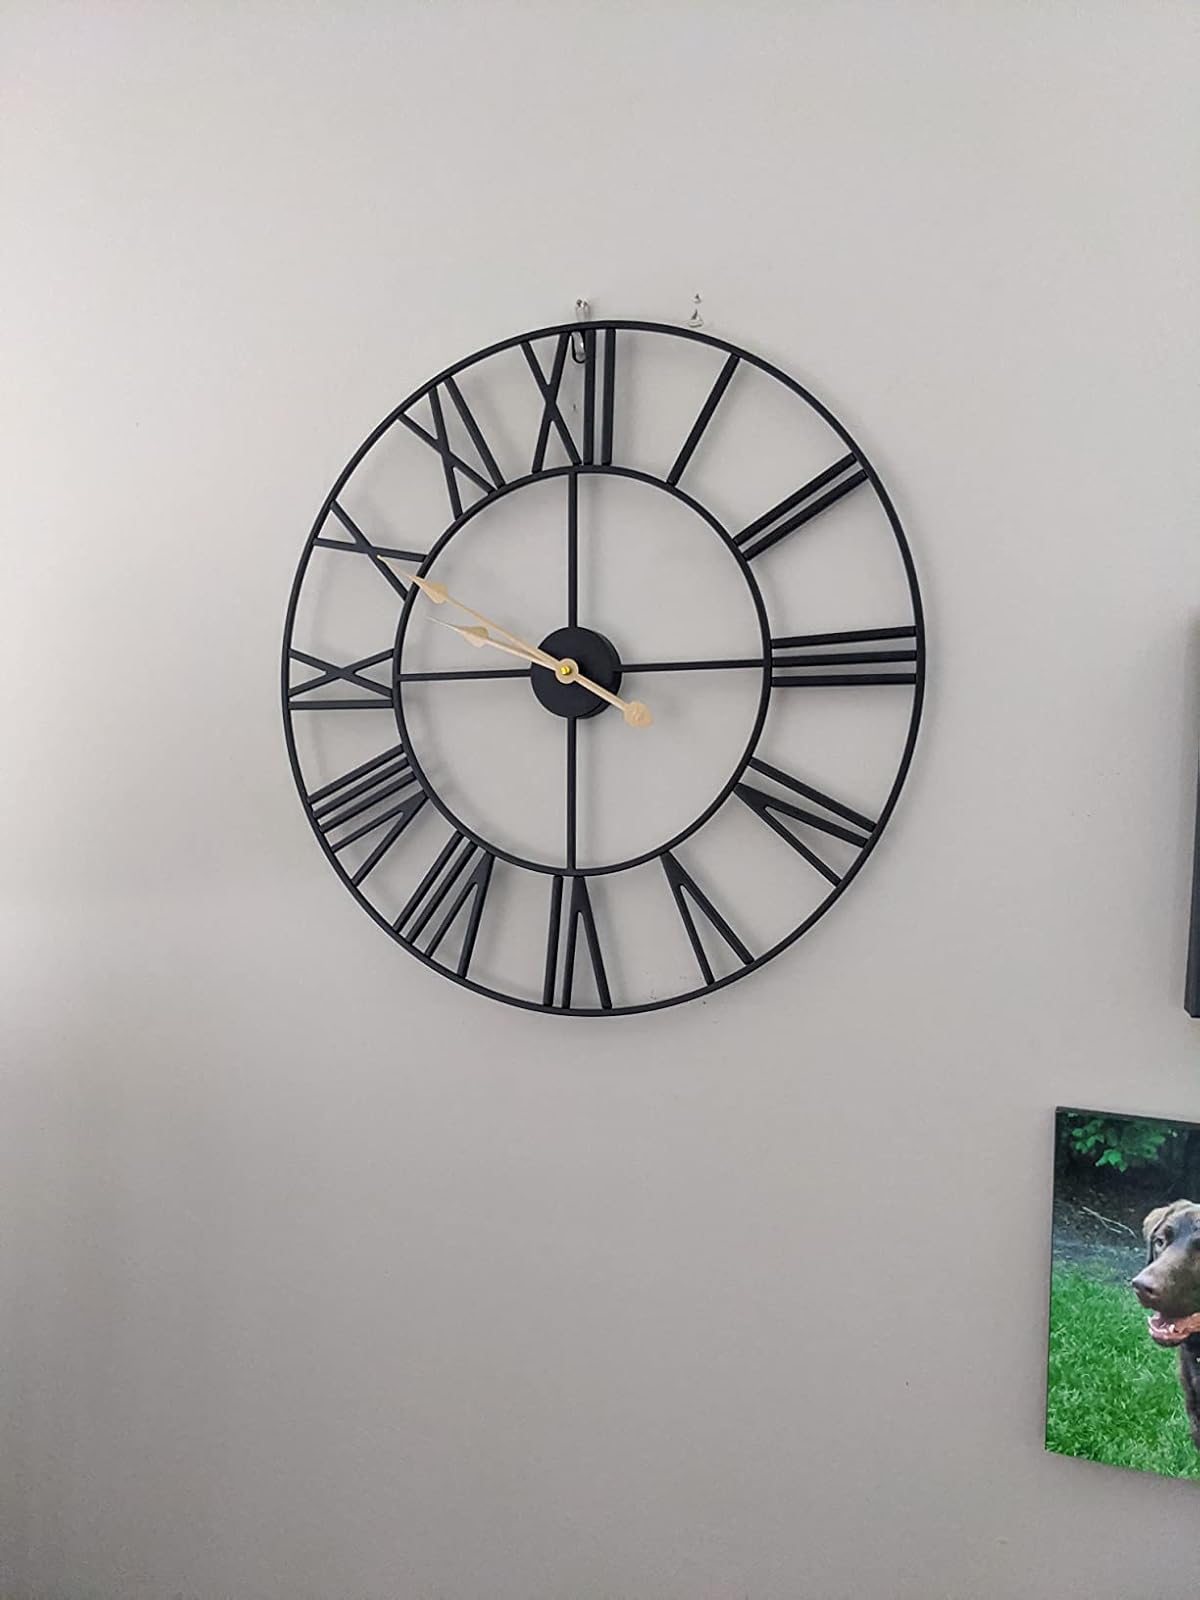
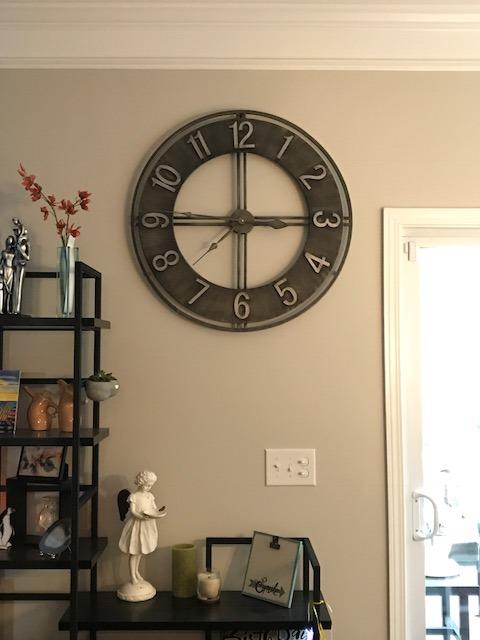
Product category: clock
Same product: no